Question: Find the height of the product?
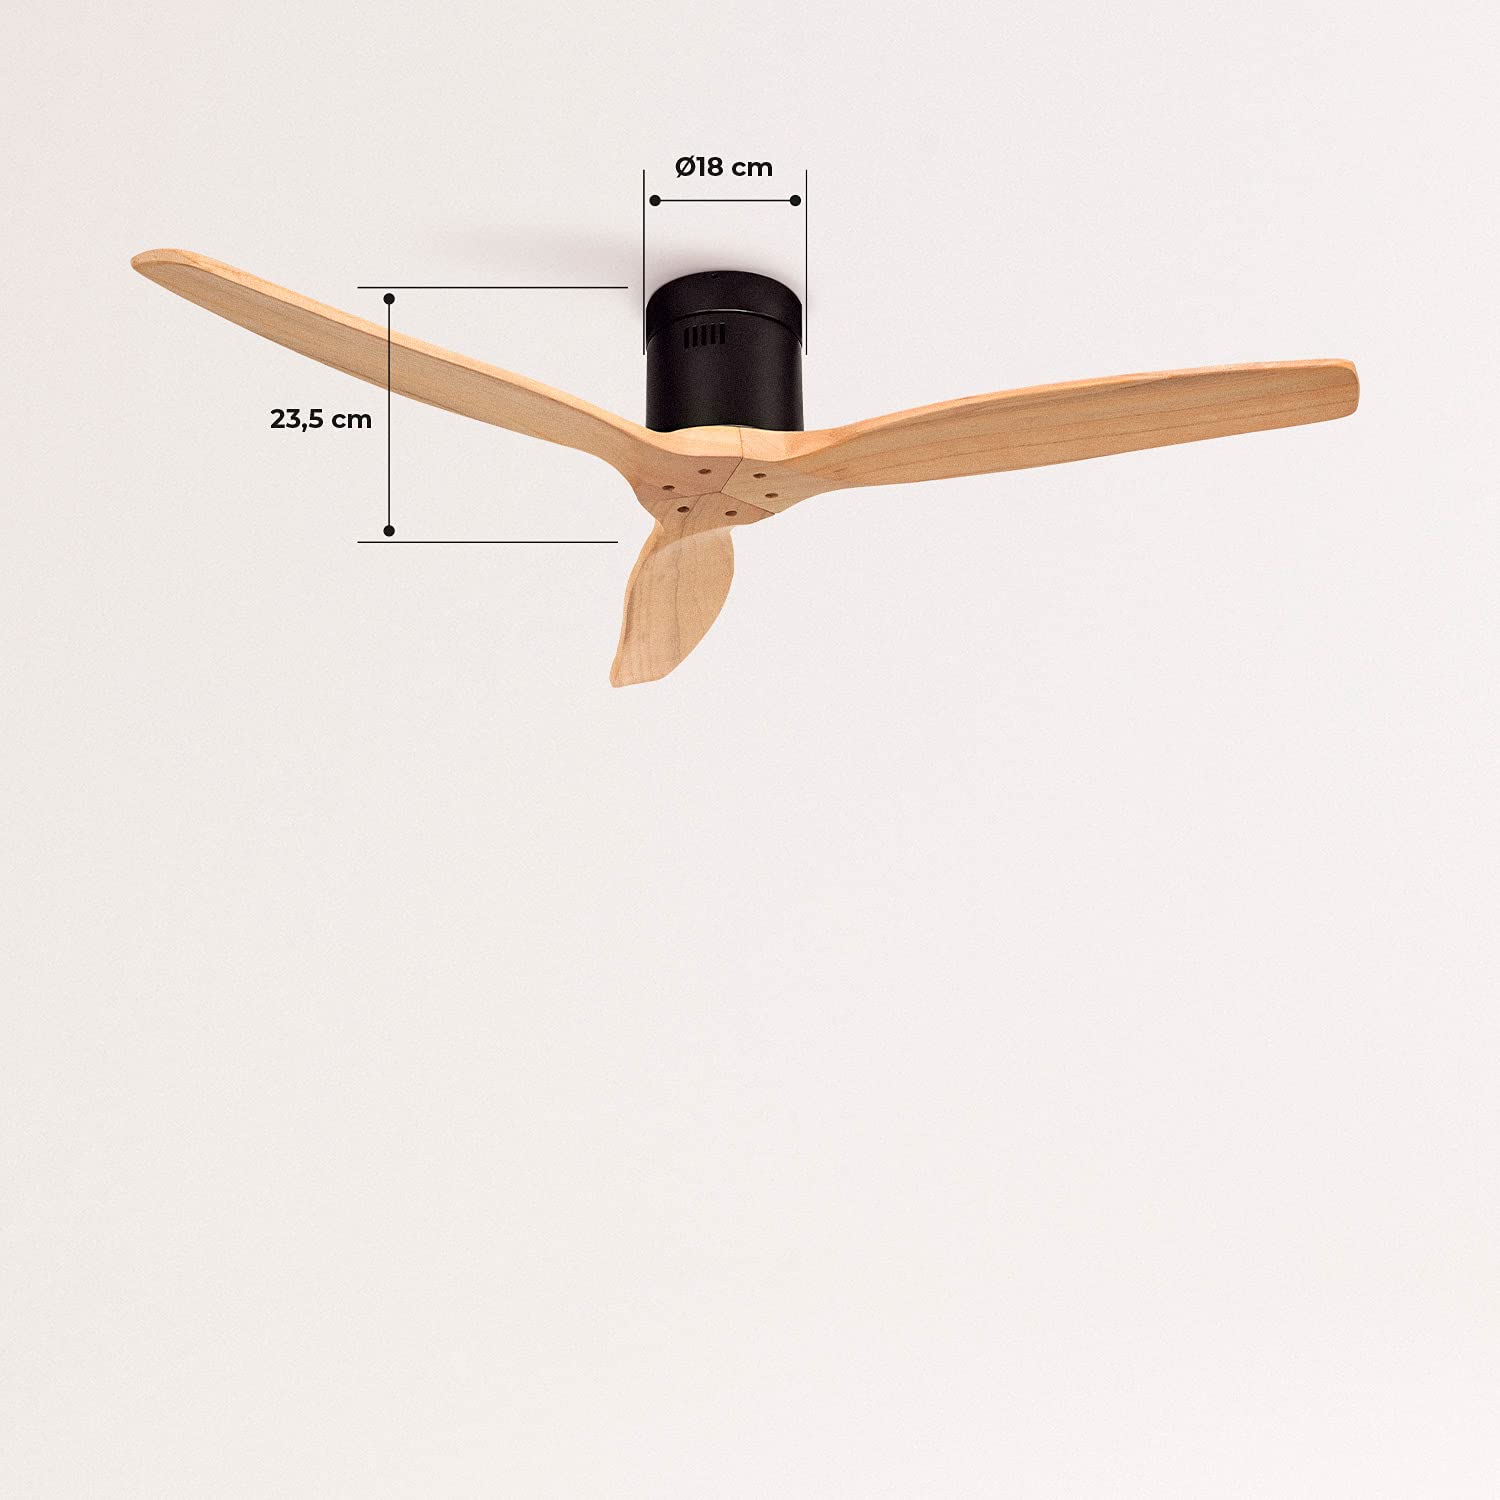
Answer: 23.5 centimetre